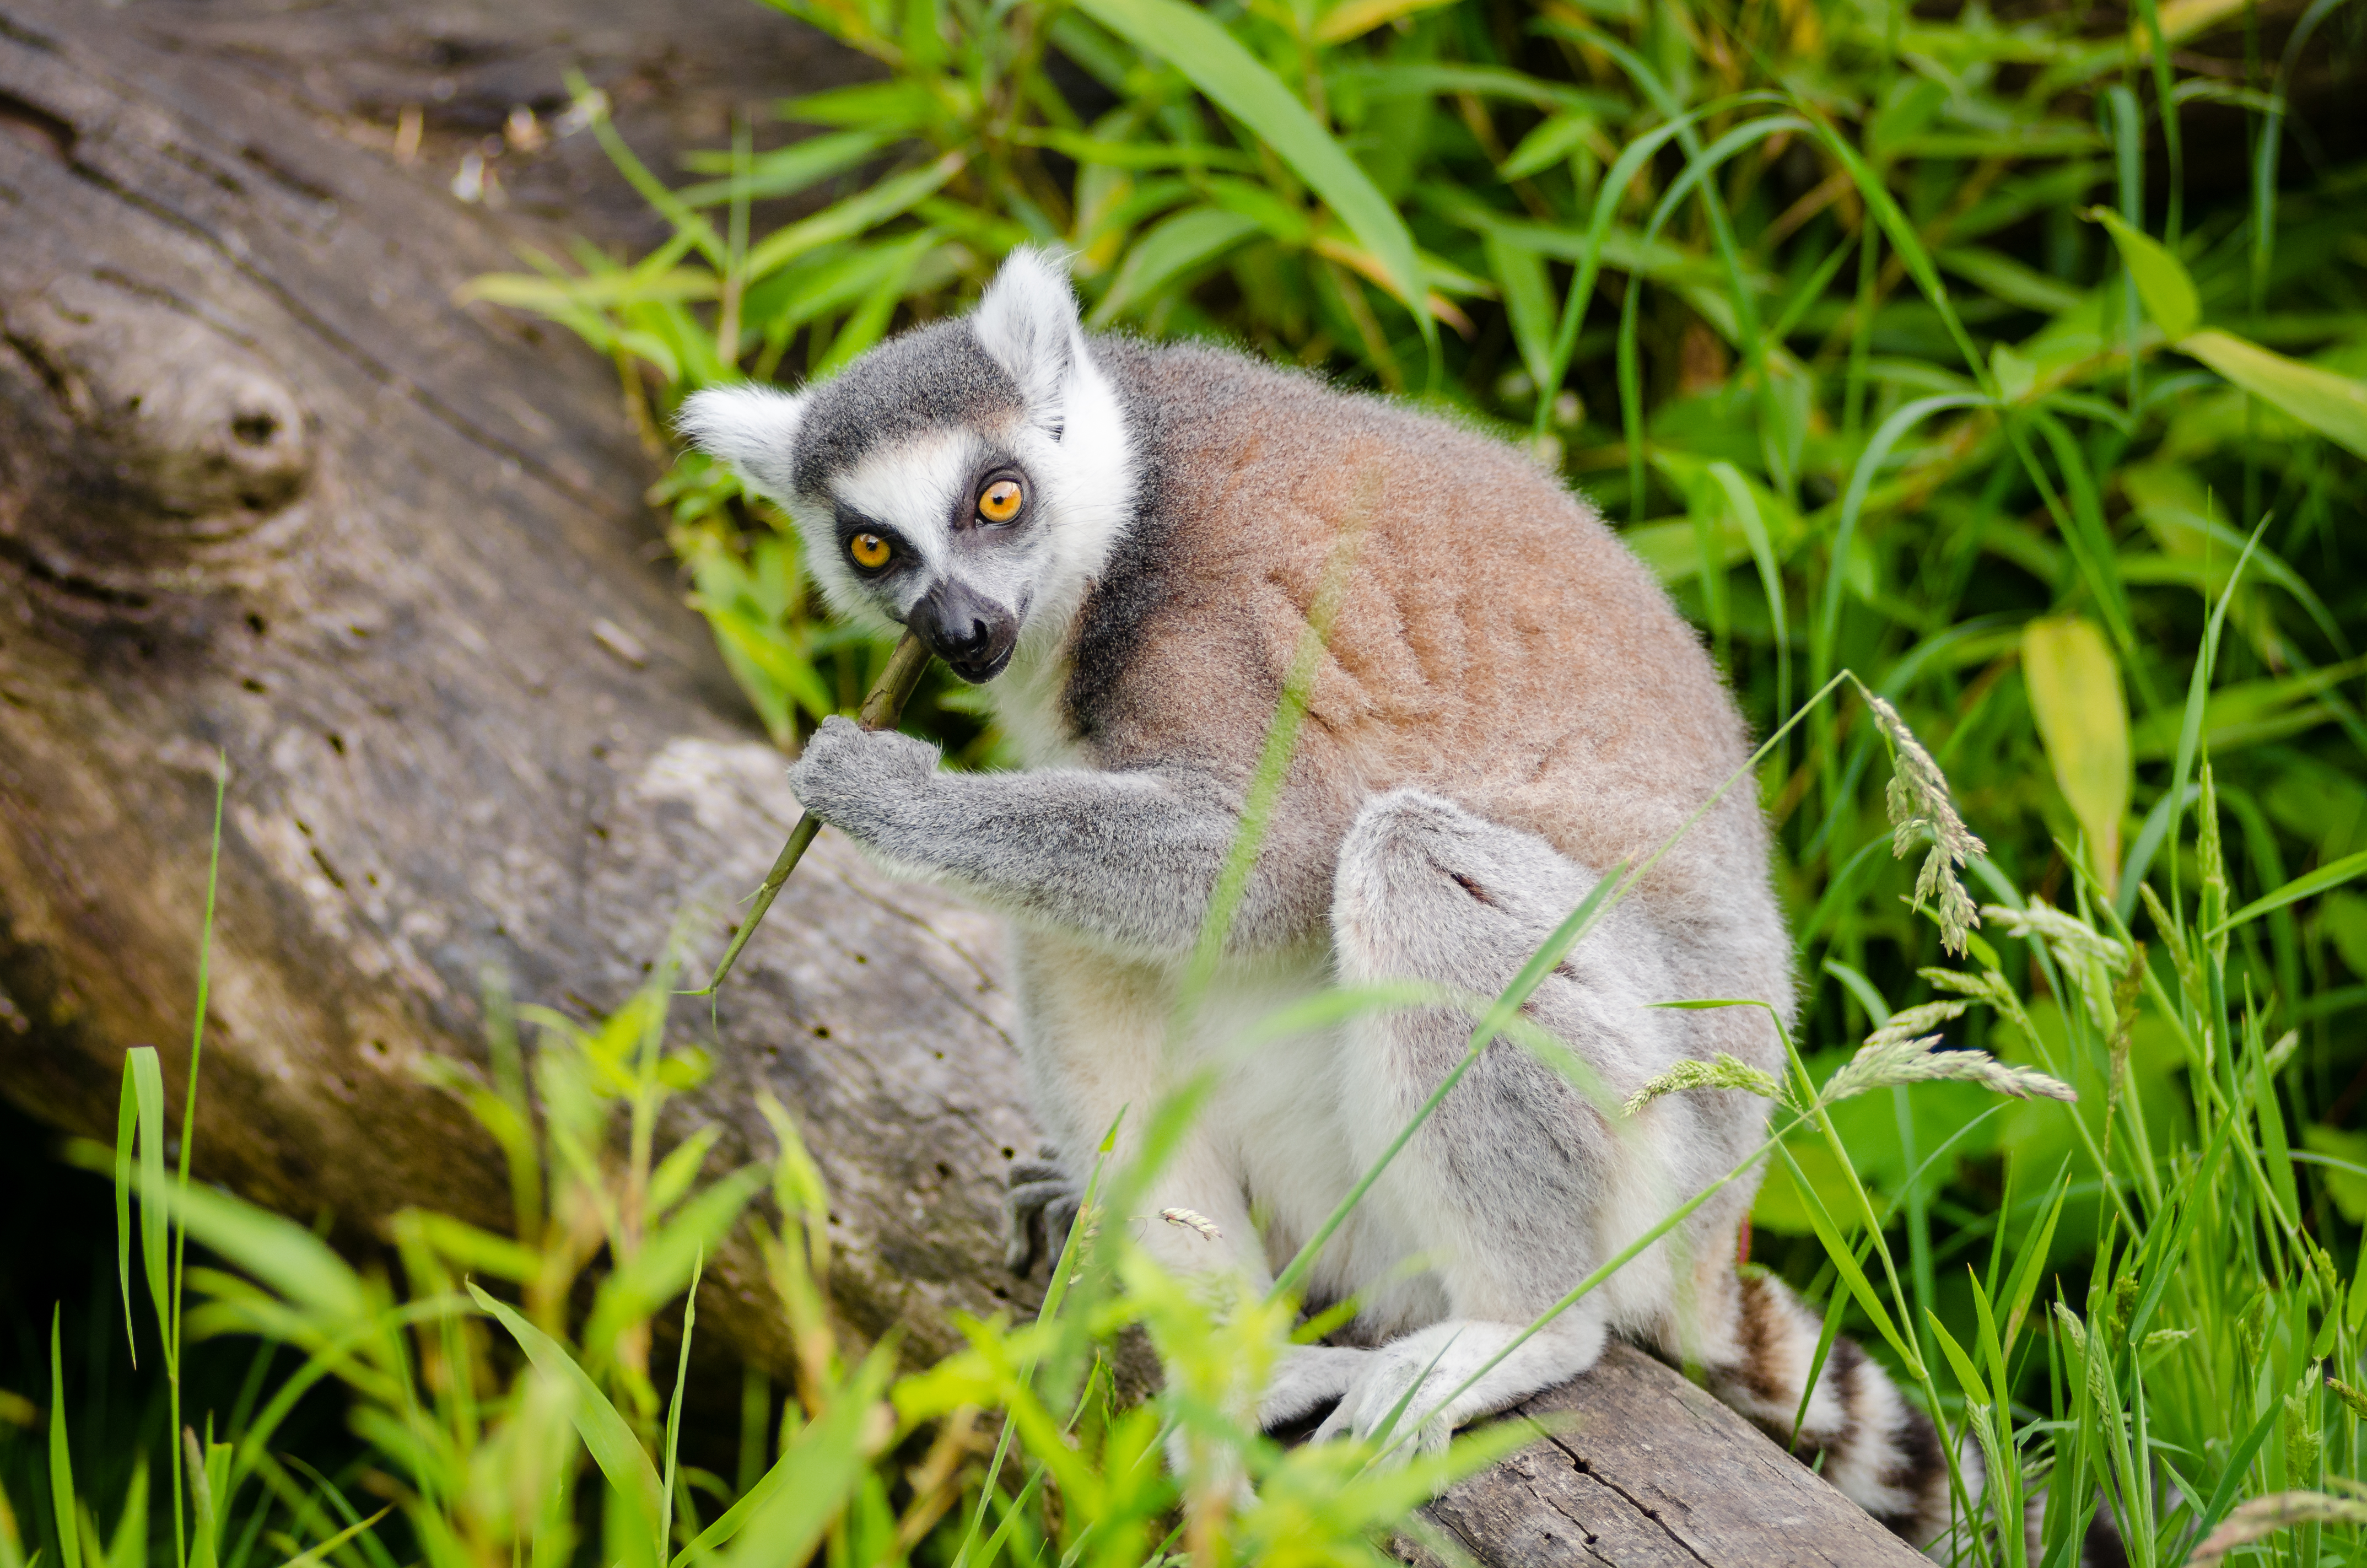
nature, grass, animal, wildlife, zoo, mammal, fauna, primate, madagascar, vertebrate, lemur